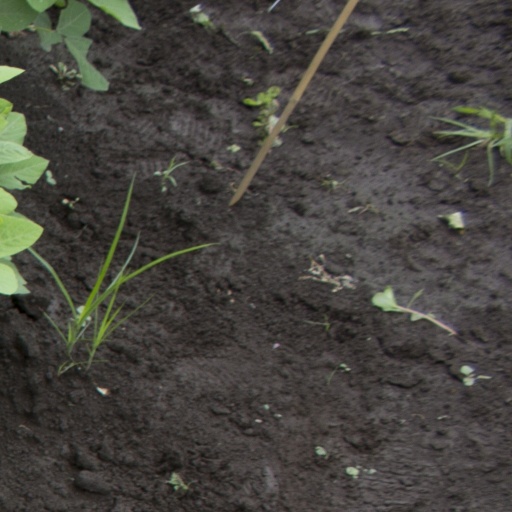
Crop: soybean